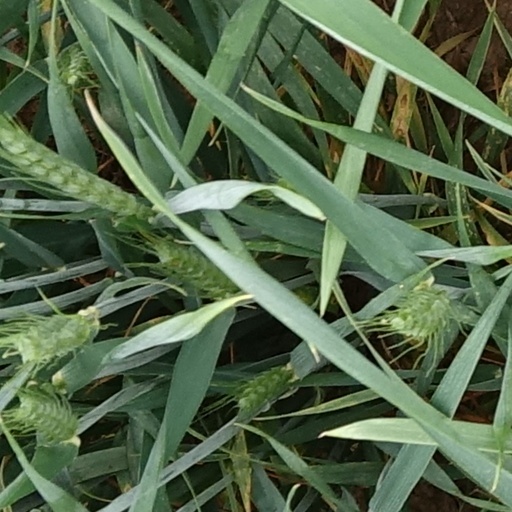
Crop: wheat